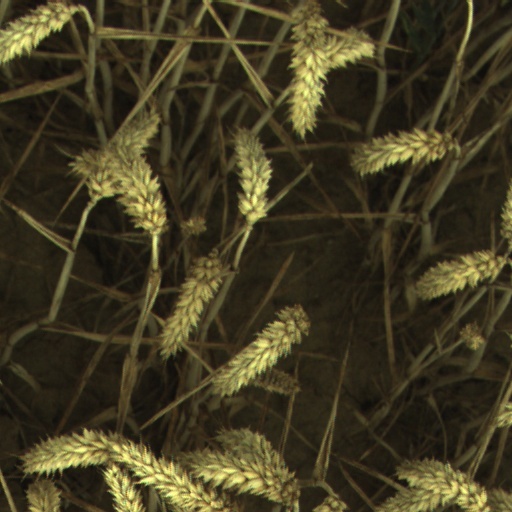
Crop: wheat